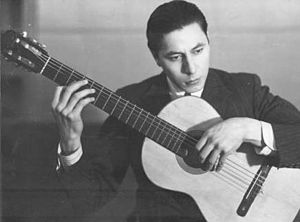
Atahualpa Yupanqui
Atahualpa, 1935.
Héctor Roberto Chavero Aramburo var en argentinsk sangskriver, musiker og forfatter. Han anses for at være den vigtigste argentinske folkemusiker og en af grundlæggerne af Nueva canción. Da Han blev teenager flyttede familien til Tucumán, hvor han begyndte at optræde under navnet Atahualpa Yupanqui for at hylde fortidens inkakonger.